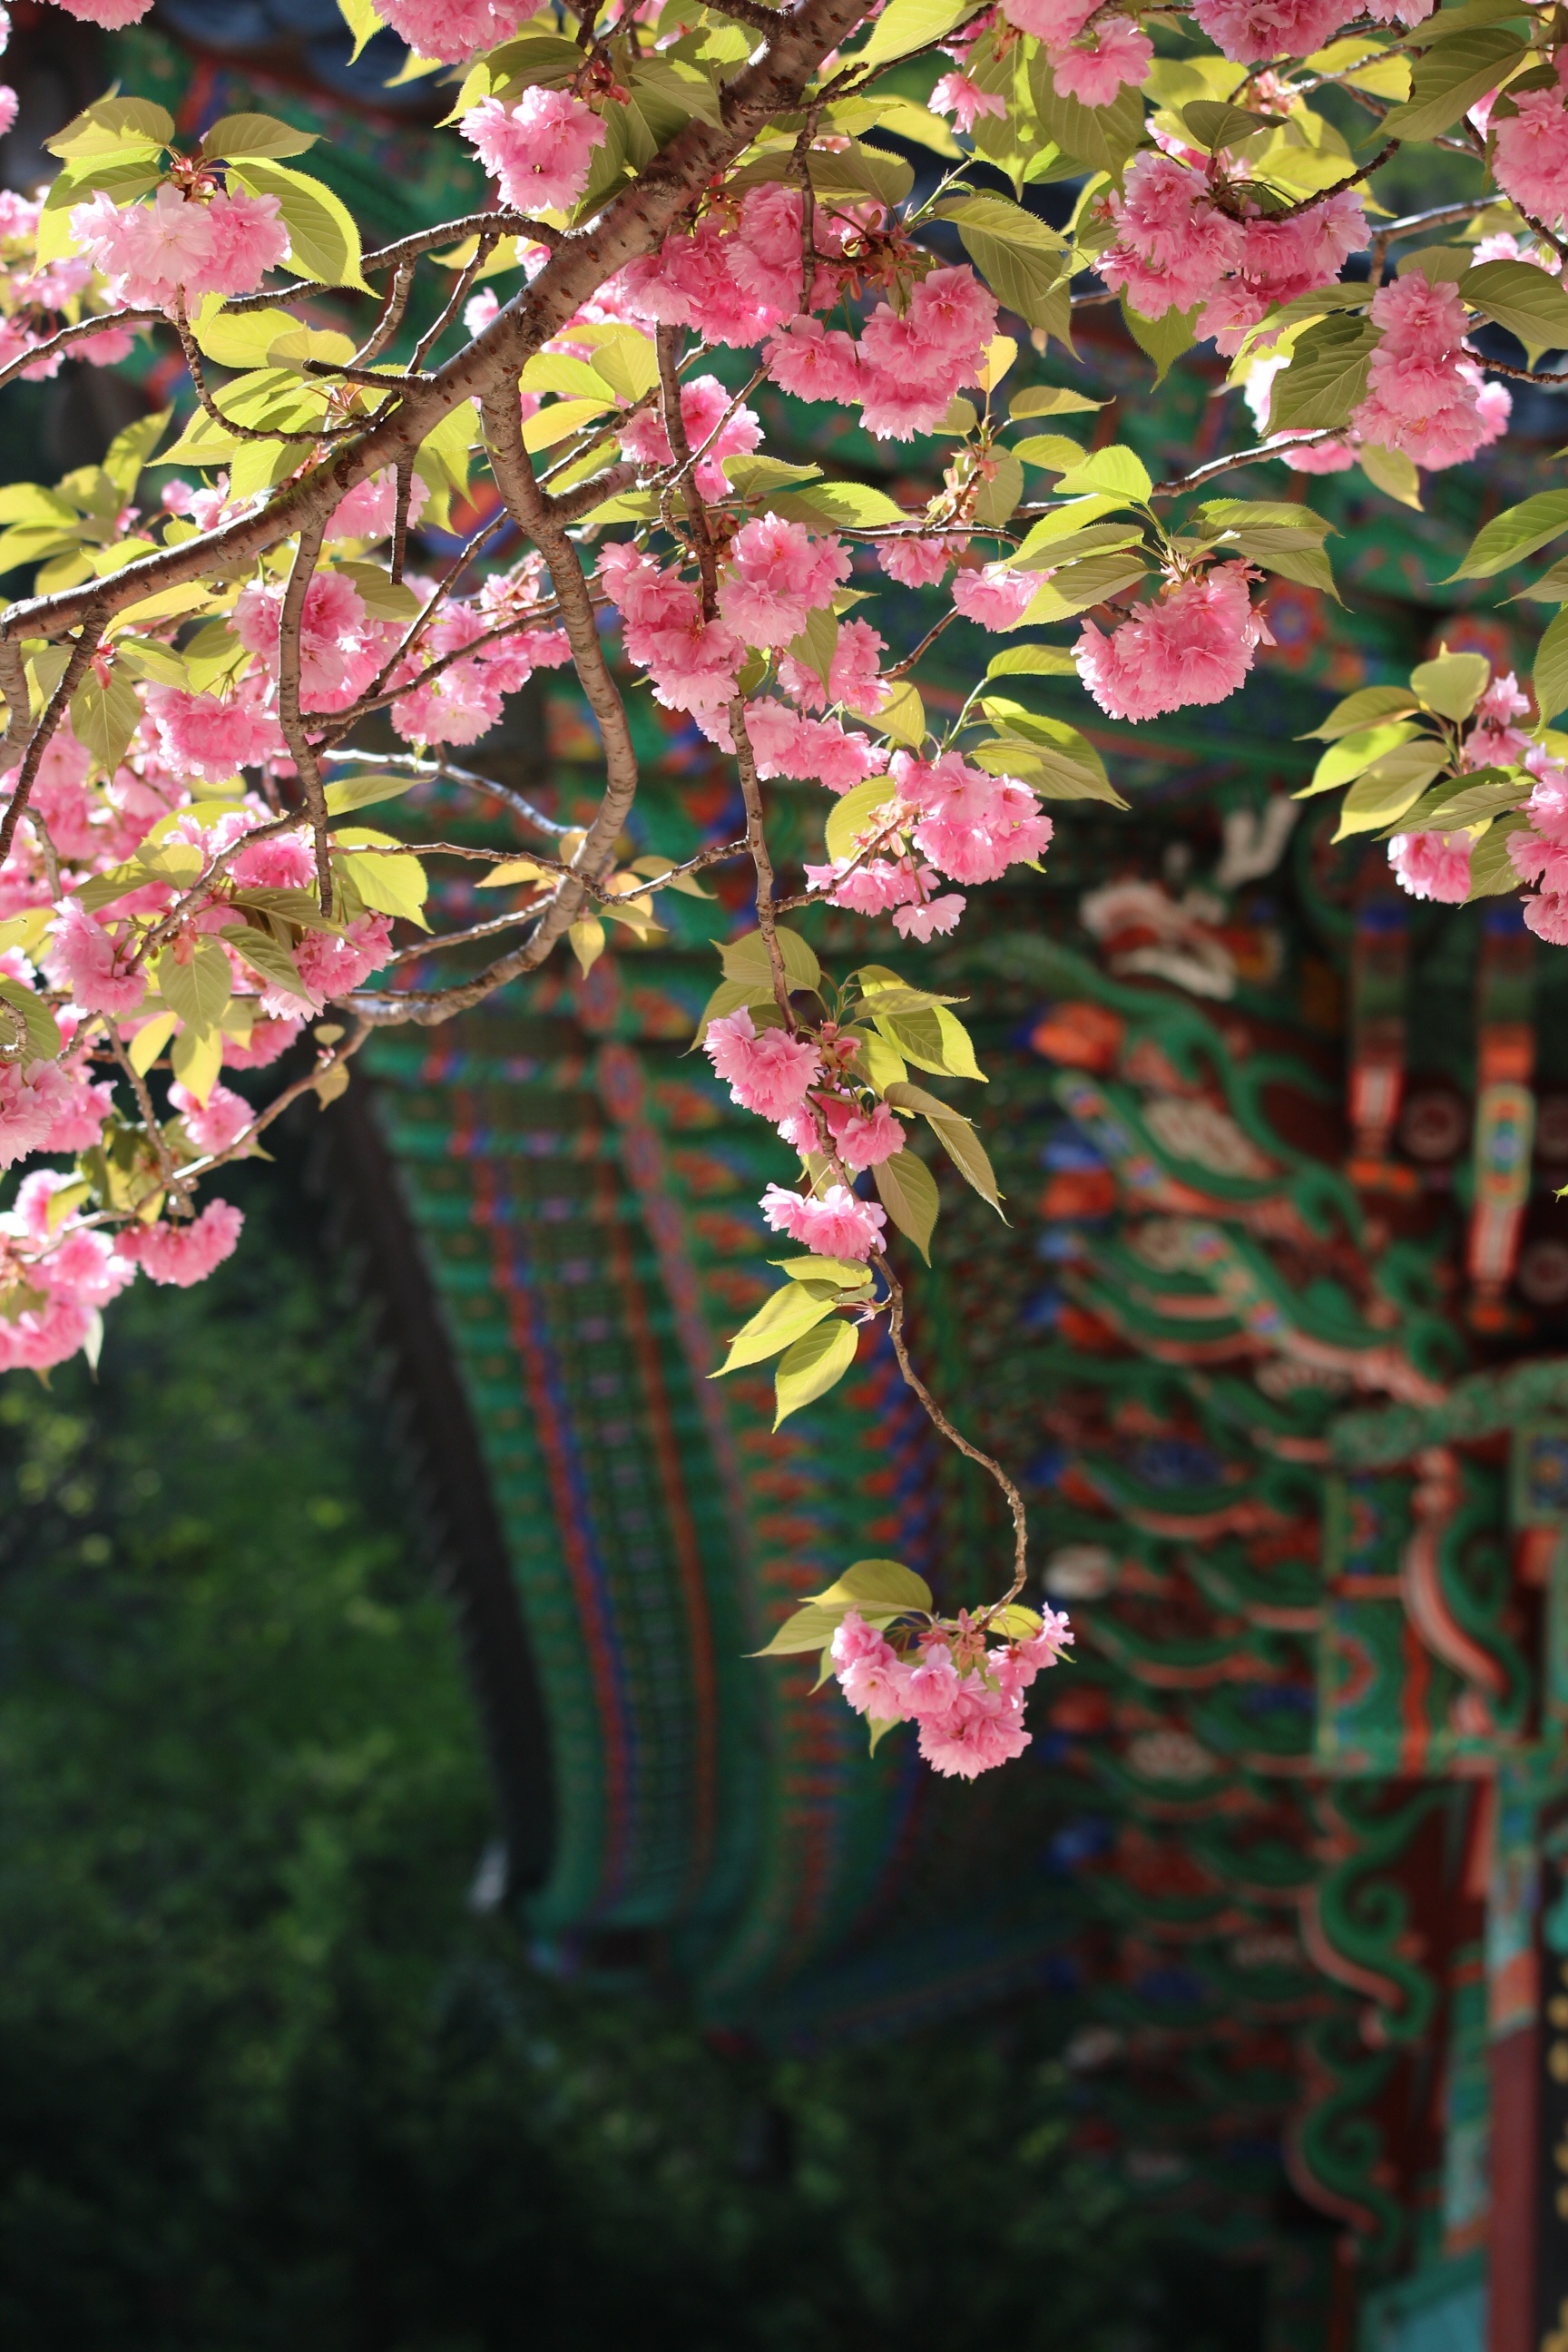
tree, nature, branch, blossom, mountain, plant, wood, leaf, flower, spring, green, entrance, autumn, botany, garden, pink, moon, flora, season, flowers, mono, temple, shrub, hope, floristry, section, stone steps, flowering plant, woody plant, land plant